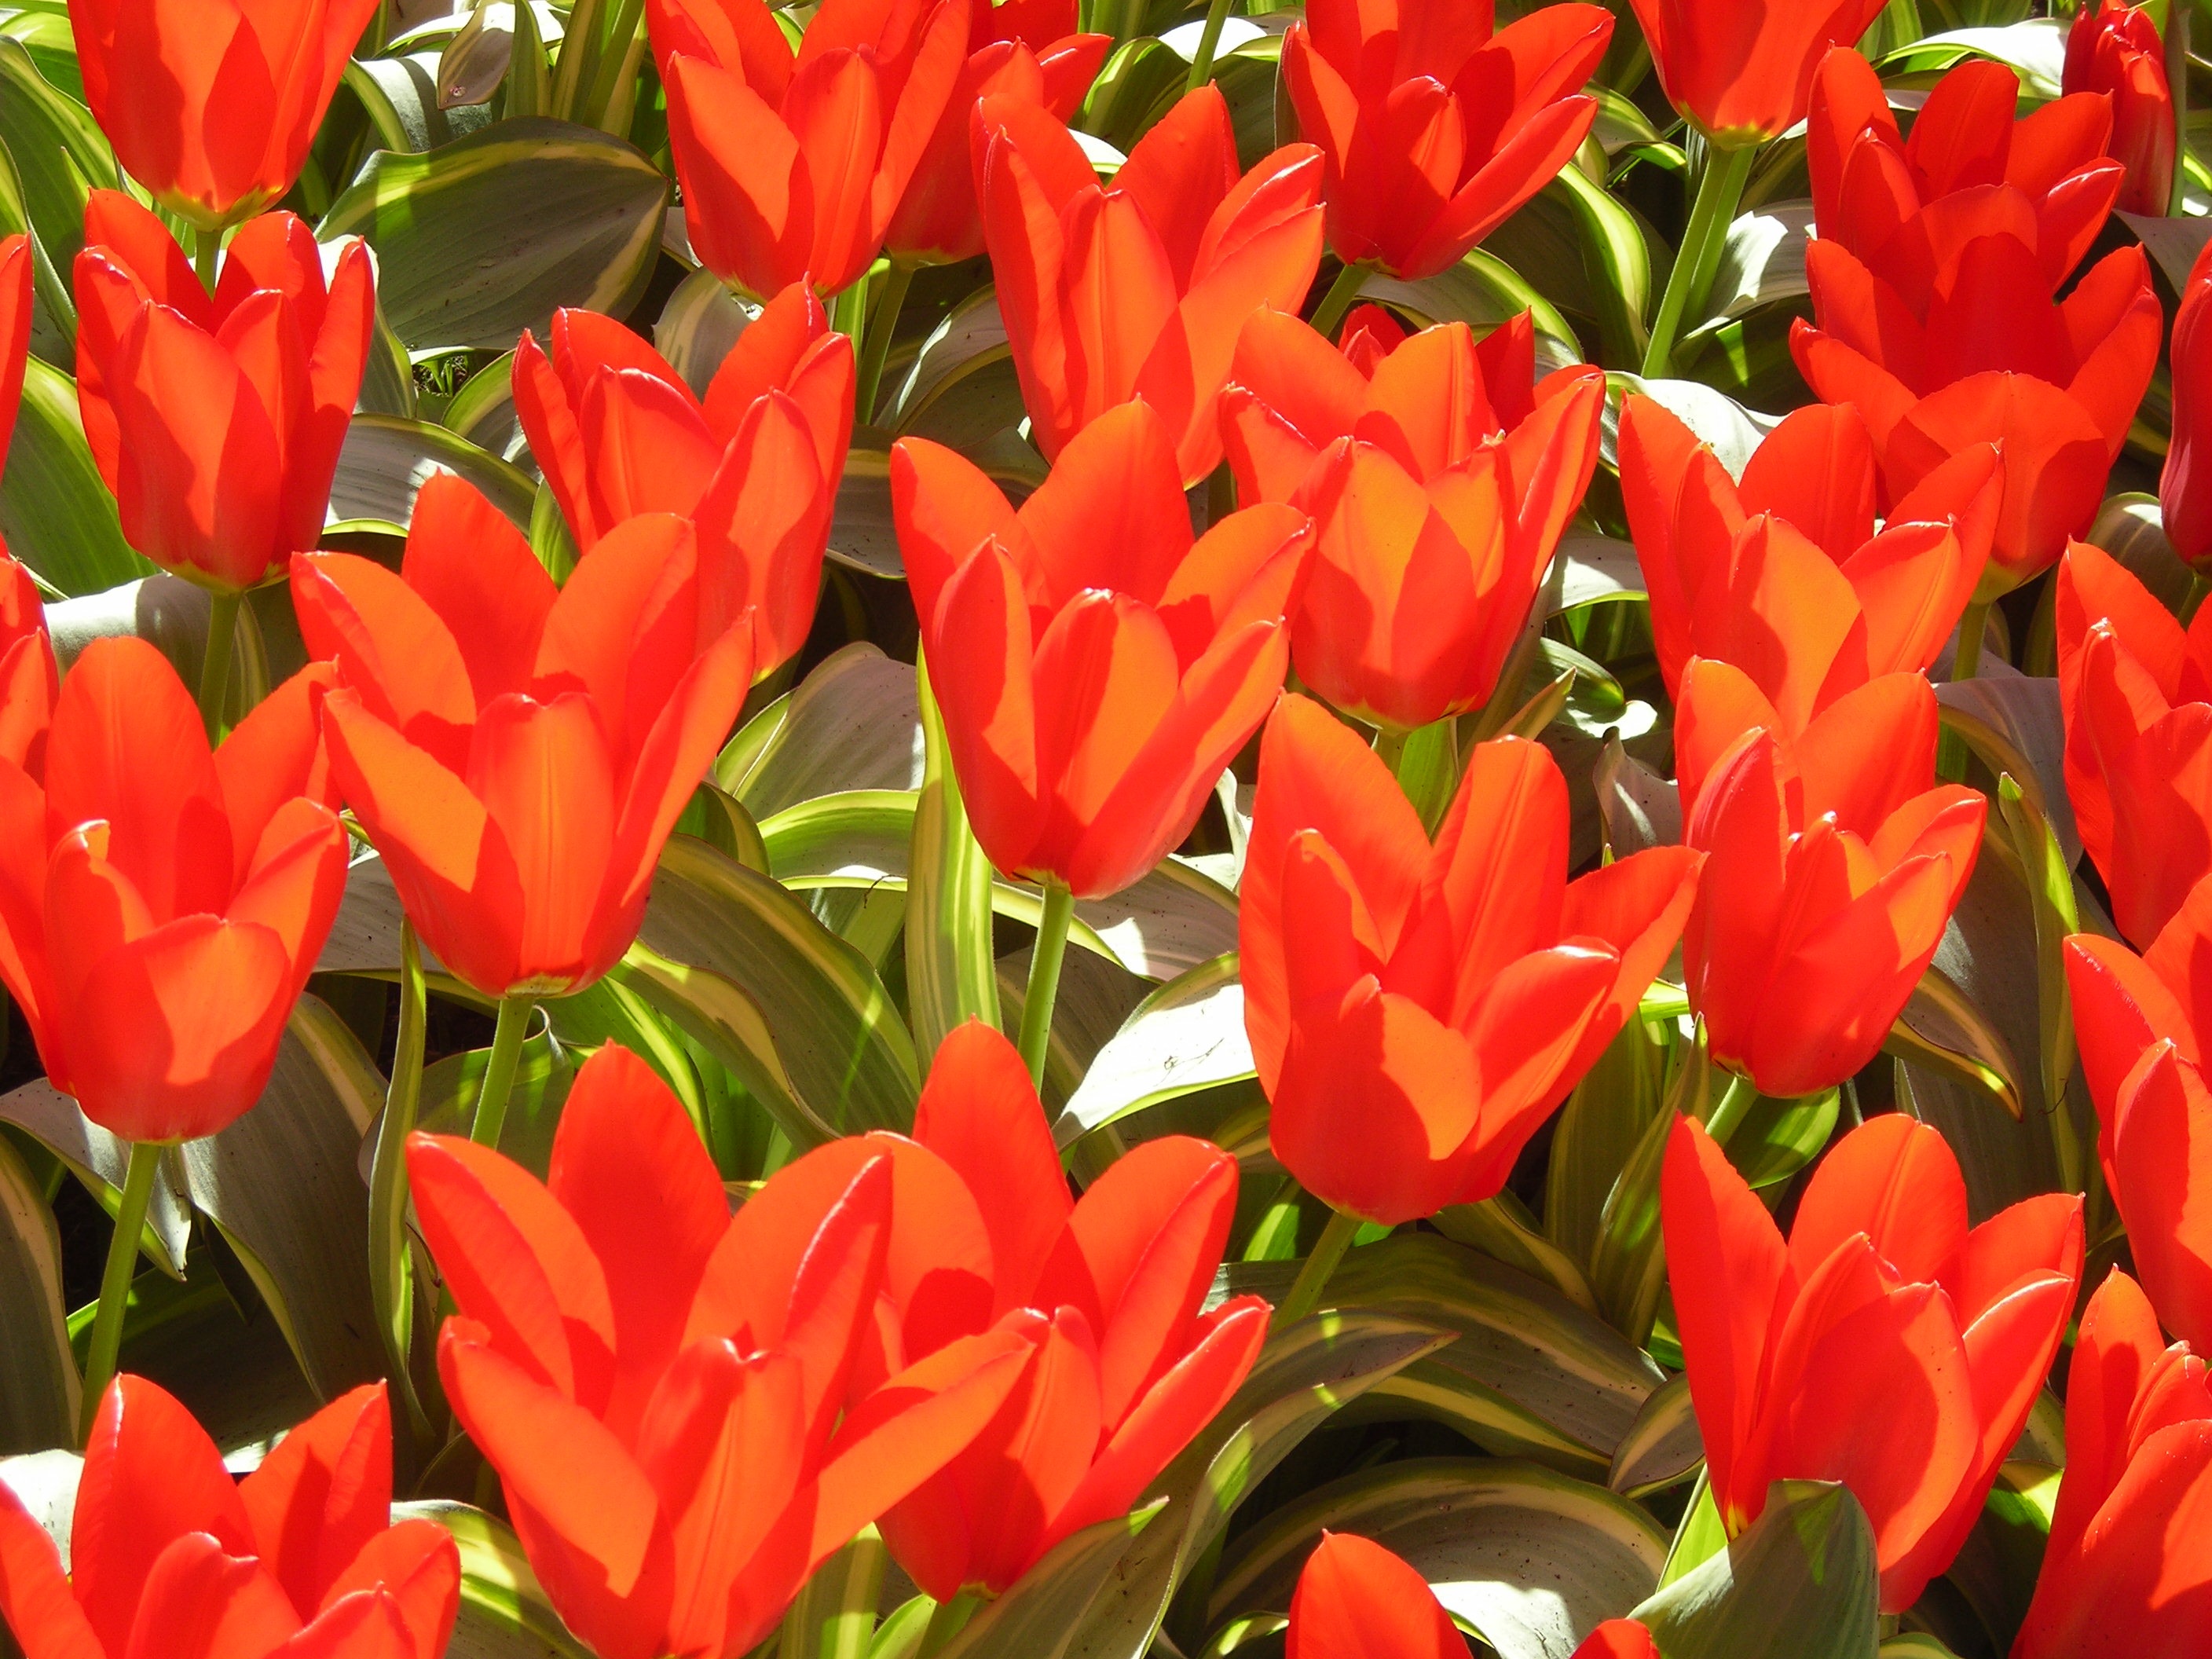
nature, plant, flower, petal, bloom, tulip, spring, red, colorful, close, flora, flowers, tulips, flowering plant, lily family, red tulips, land plant